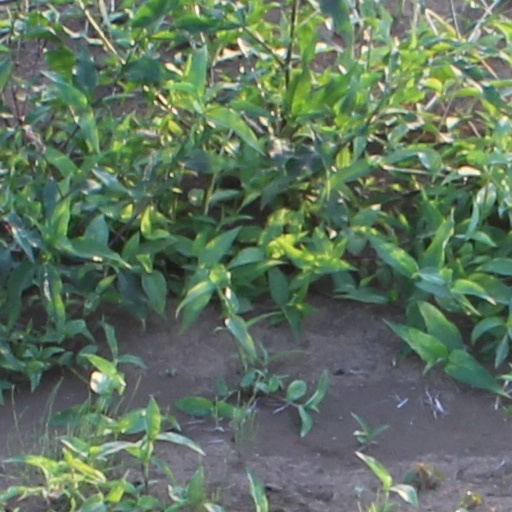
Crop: wheat